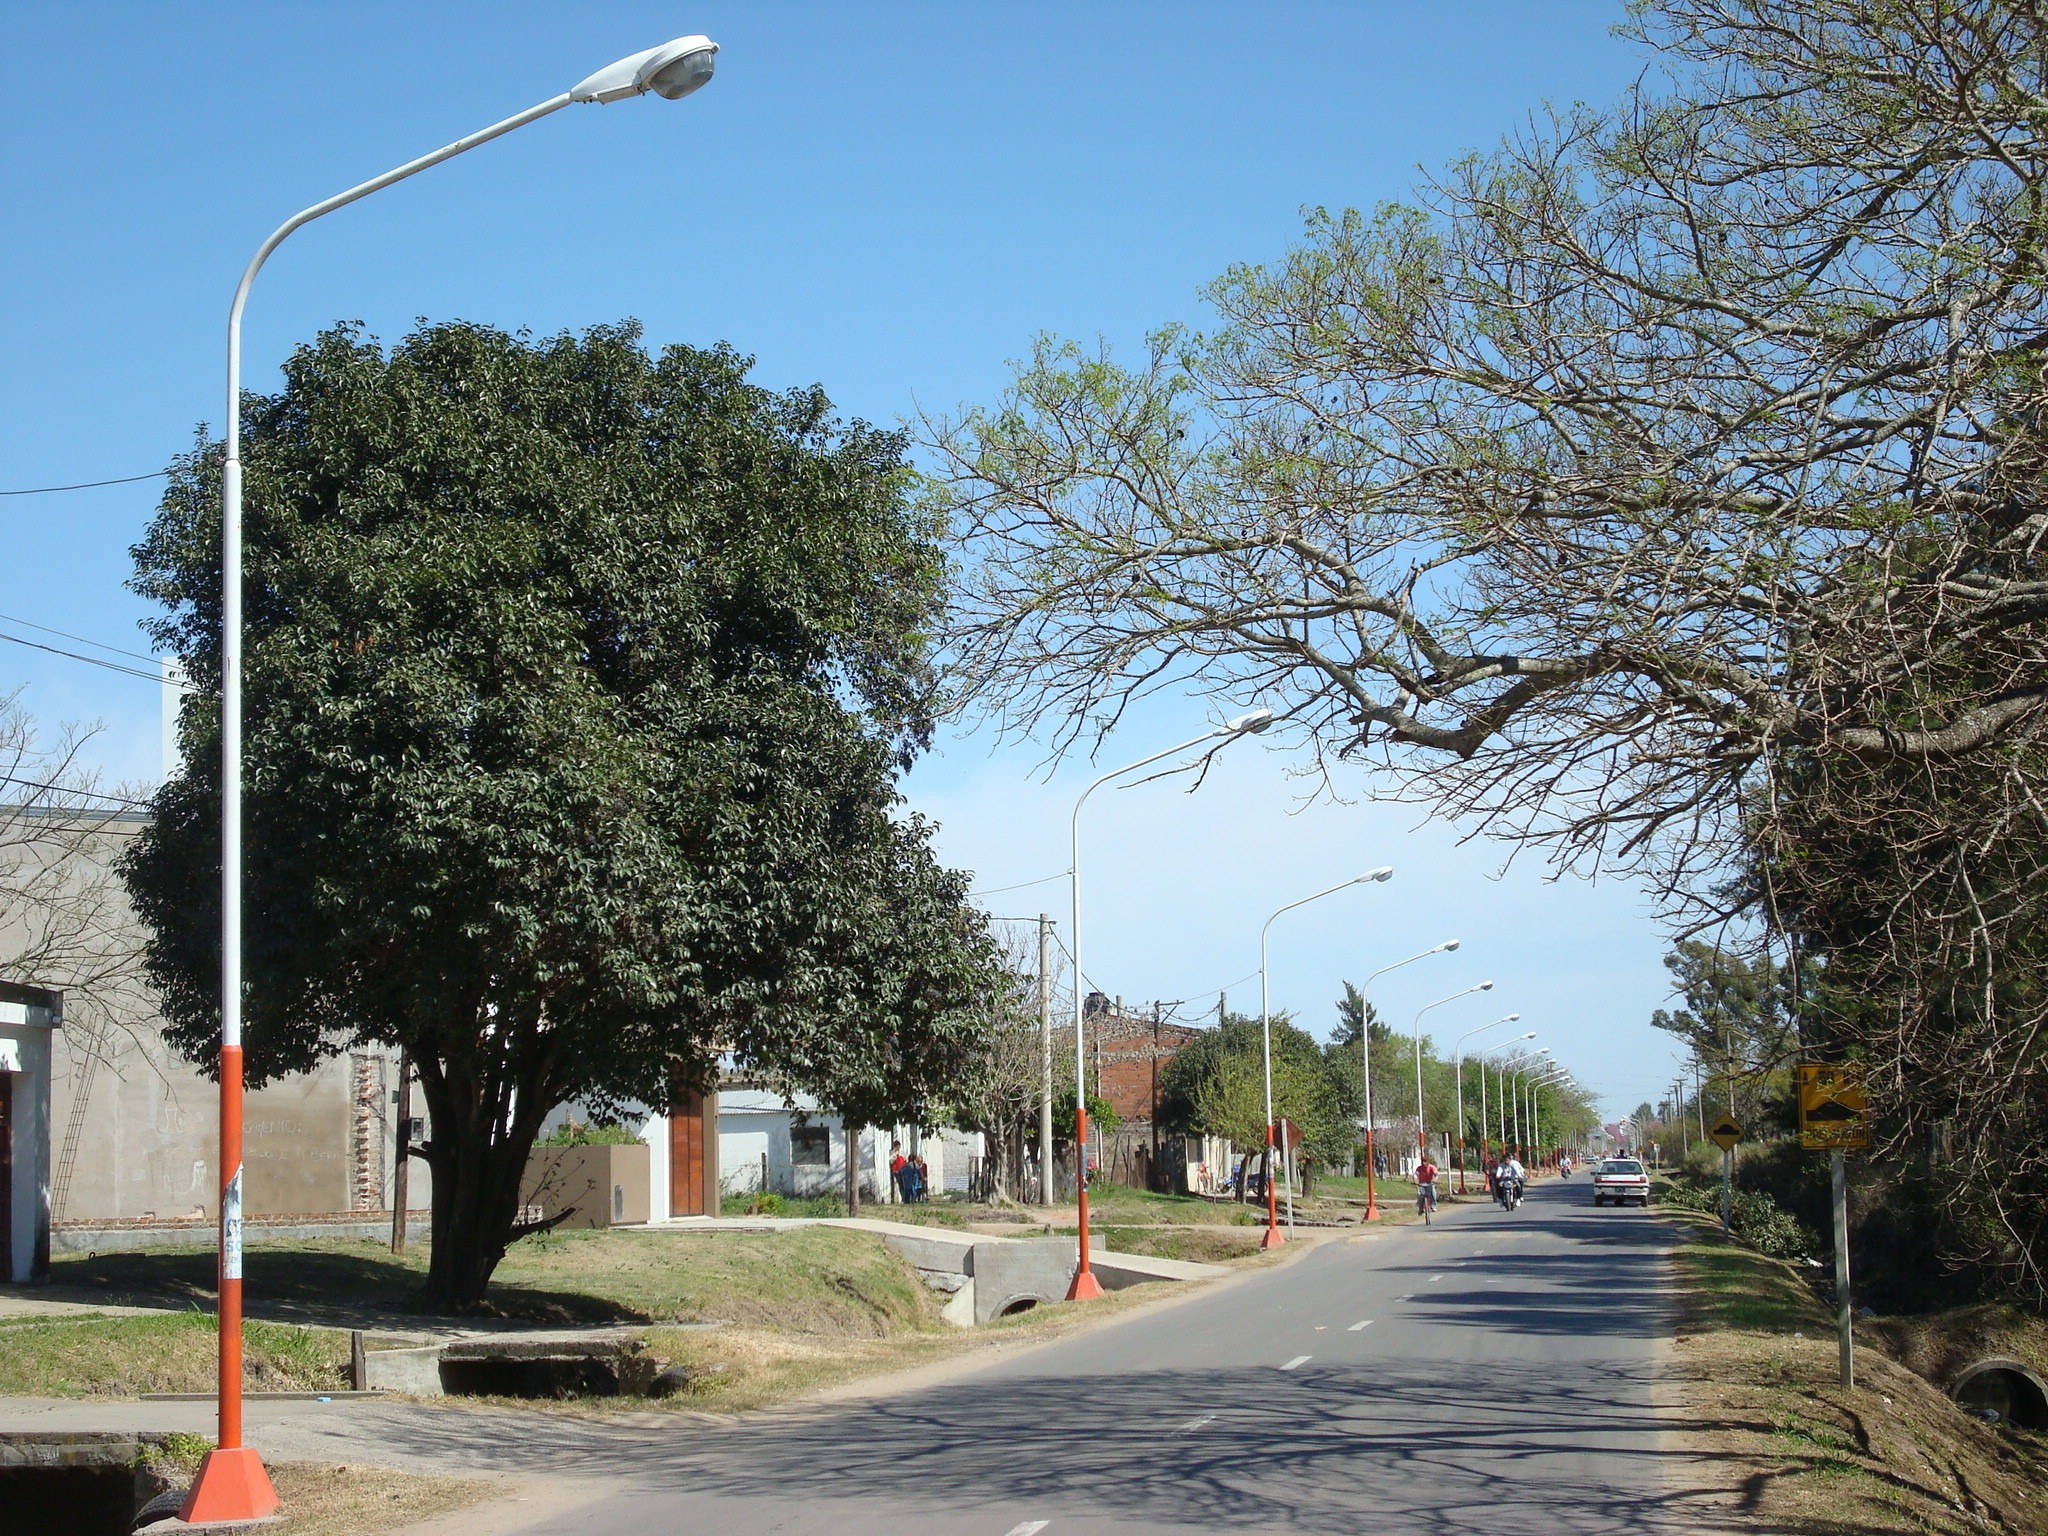
tree, road, street, town, city, downtown, park, street light, power pole, route, lane, lighting, infrastructure, light fixture, neighbourhood, residential area, arboleda, human settlement, woody plant